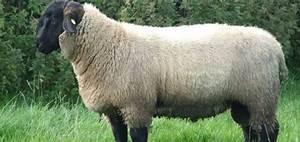
sheep